1978 Sikh–Nirankari clash

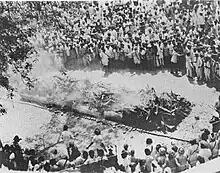
Cremation of the remains of the 13 martyred Sikhs

The clash triggered mass demonstrations, some violent, in Punjab and Delhi. The day following the clash, 250 Nihang Sikhs, armed with spears and guns, stormed a human unity Sant Nirankari conference, triggering further clashes, in which 28 people were killed and more than 140 were injured. Immediately following the clash, Sant Nirankari sites and holy places were beleaguered and threats of physical violence were meted out. The Akal Takht later issued a hukamnama expelling the Sant Nirankaris out of the Sikh community and proscribing any interlocution with them. They further directed Sikhs to use "all appropriate means" to prevent the Sant Nirankaris from "grow[ing] and flourish[ing] in society". The SGPC and the Akali Dal further called for a ban on Sant Nirankari religious books and the Punjab government outlawed Gurbachan Singh's entry in the state, an order later annulled by the Supreme Court of India in January 1979. Between 1981 and 1984, there were more than 34 gun and bomb attacks perpetrated against the Sant Nirankaris.